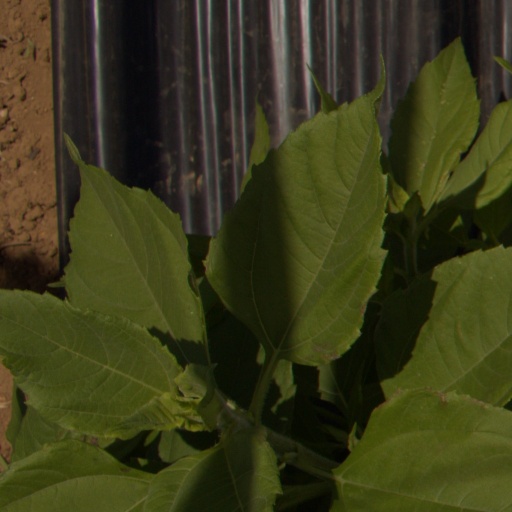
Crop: Jerusalem artichoke